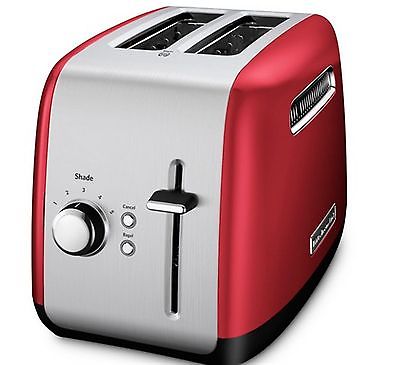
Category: toaster